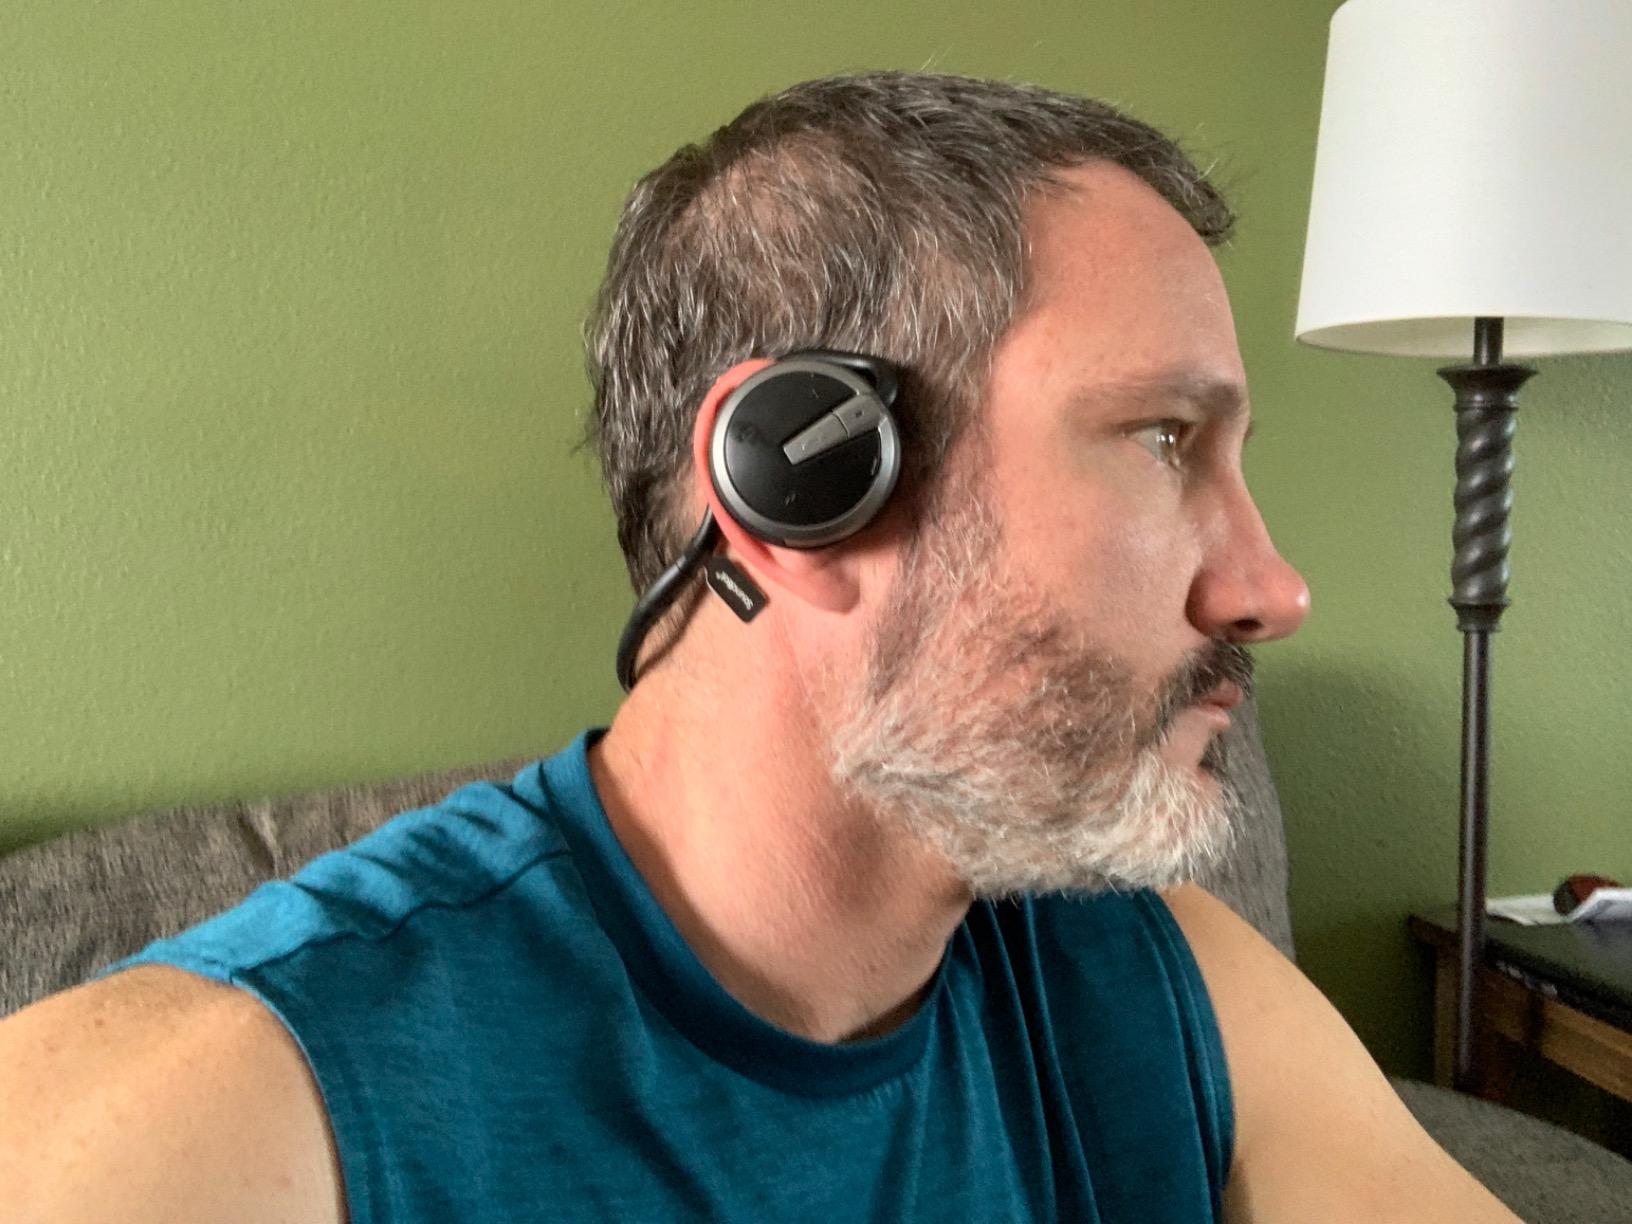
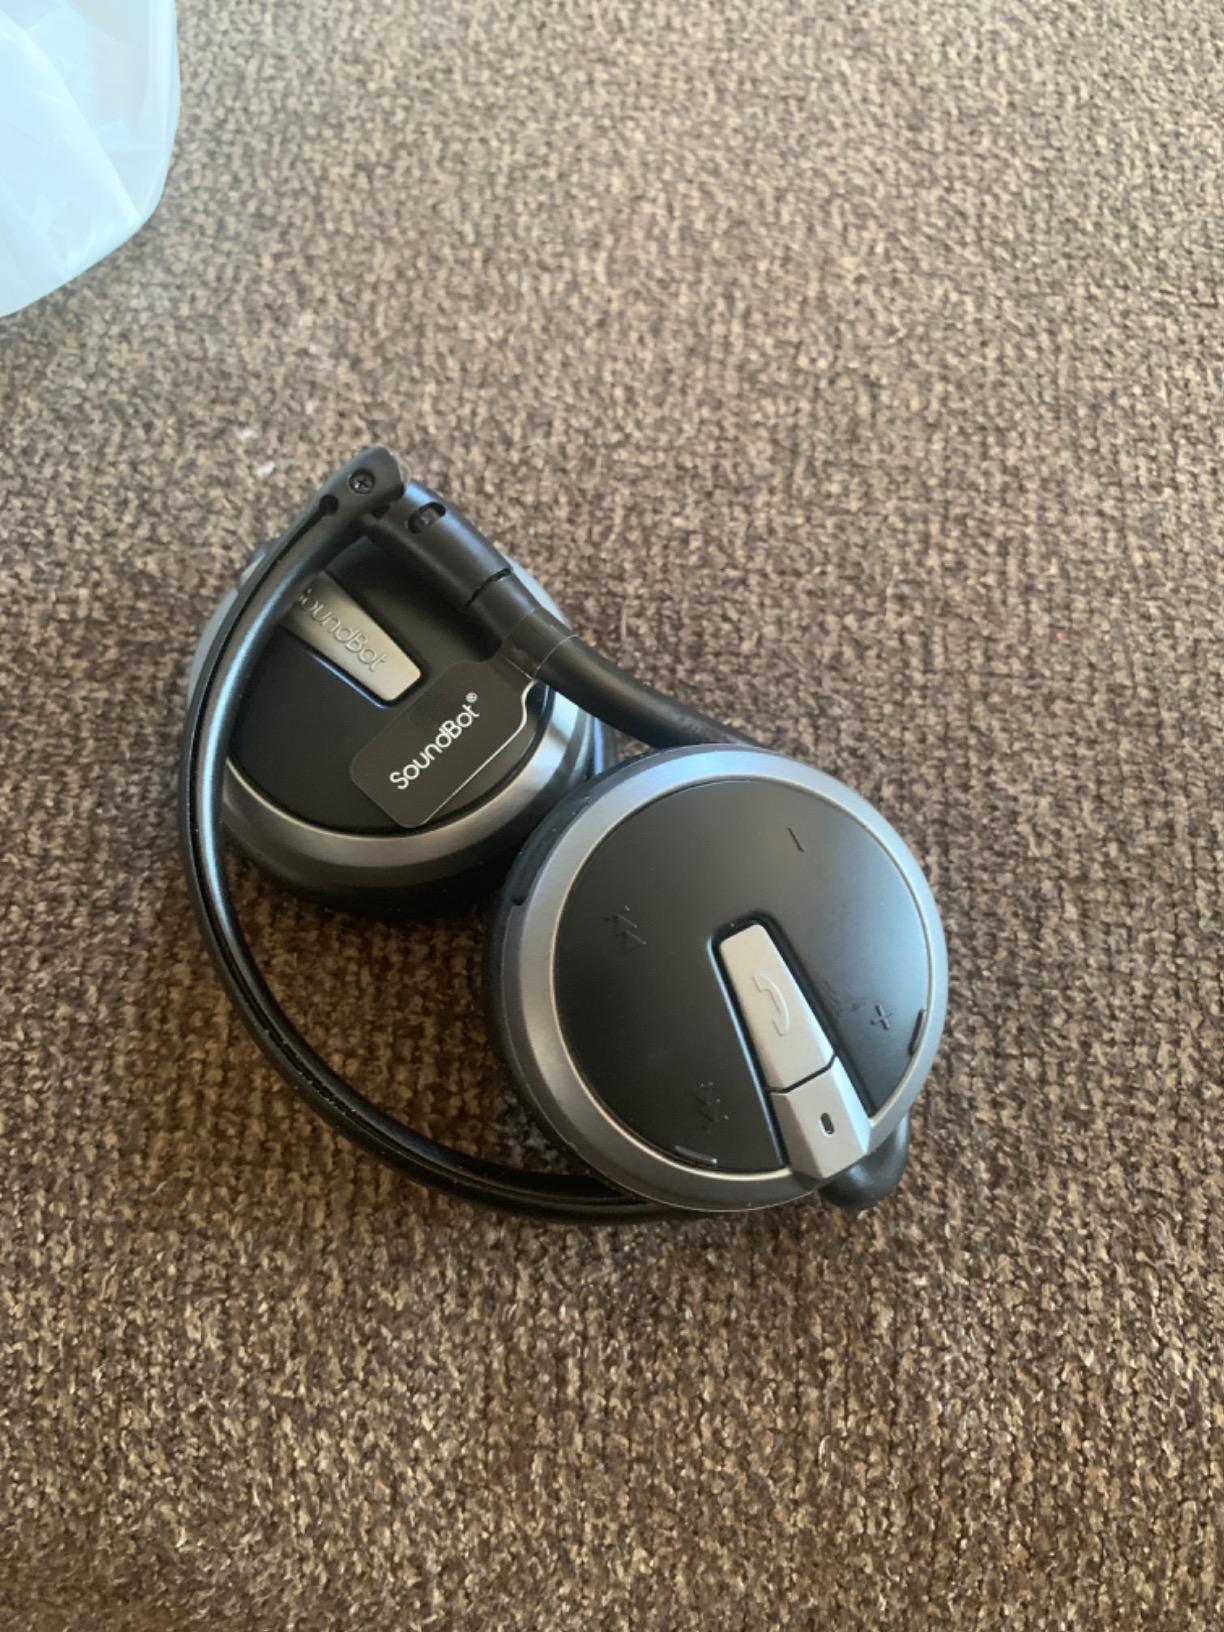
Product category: headphones
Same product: yes